Benjamin Banneker

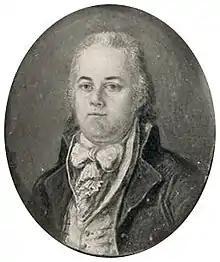
1799 portrait of Andrew Ellicott

In 1737, when he was 6, Banneker was named on the deed of his family's farm in the Patapsco Valley in rural Baltimore County.